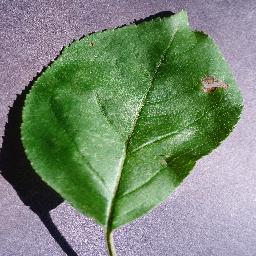
Label: Apple___Black_rot